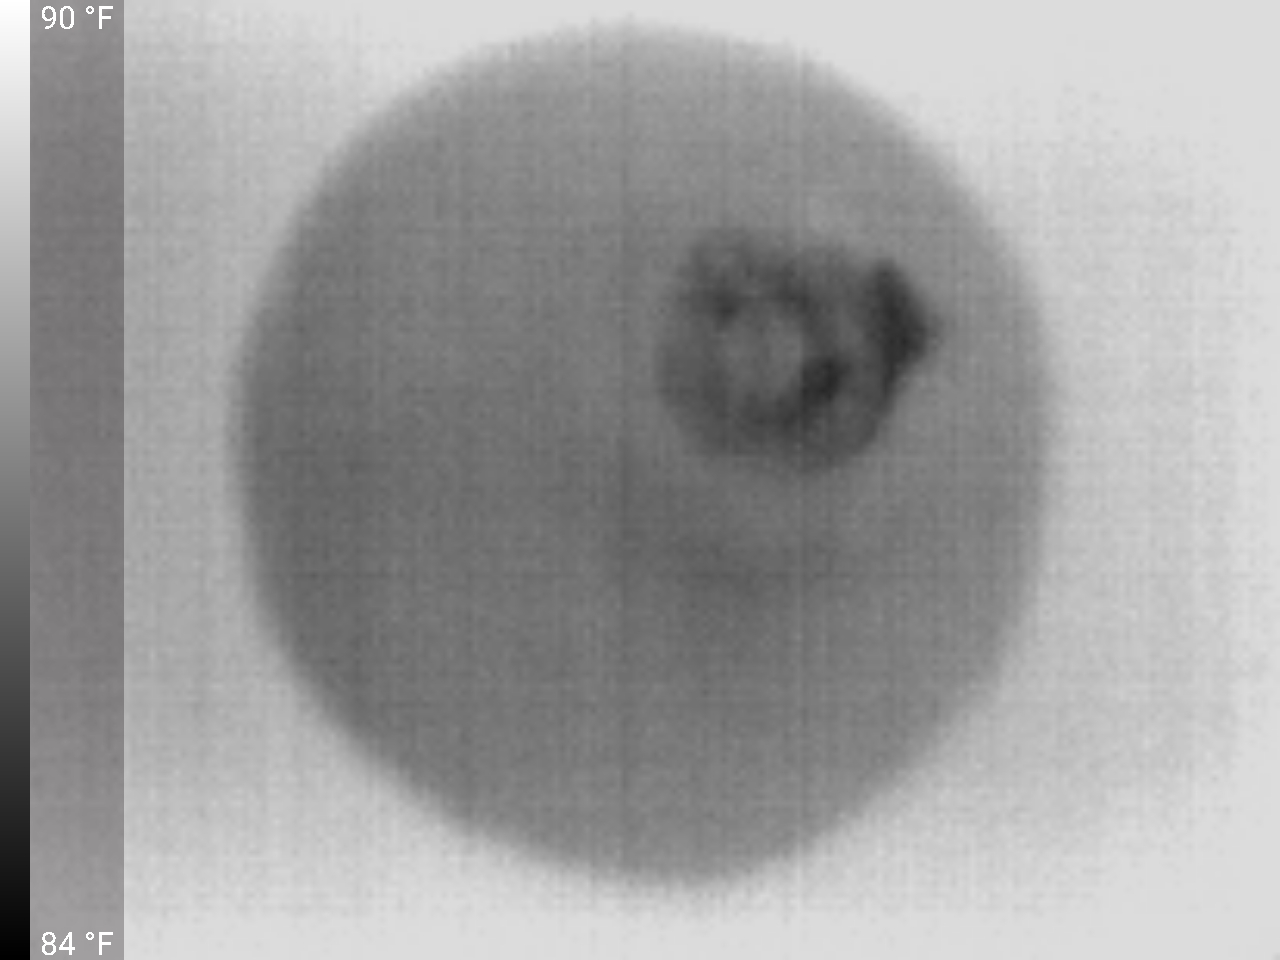
Label: No Defect